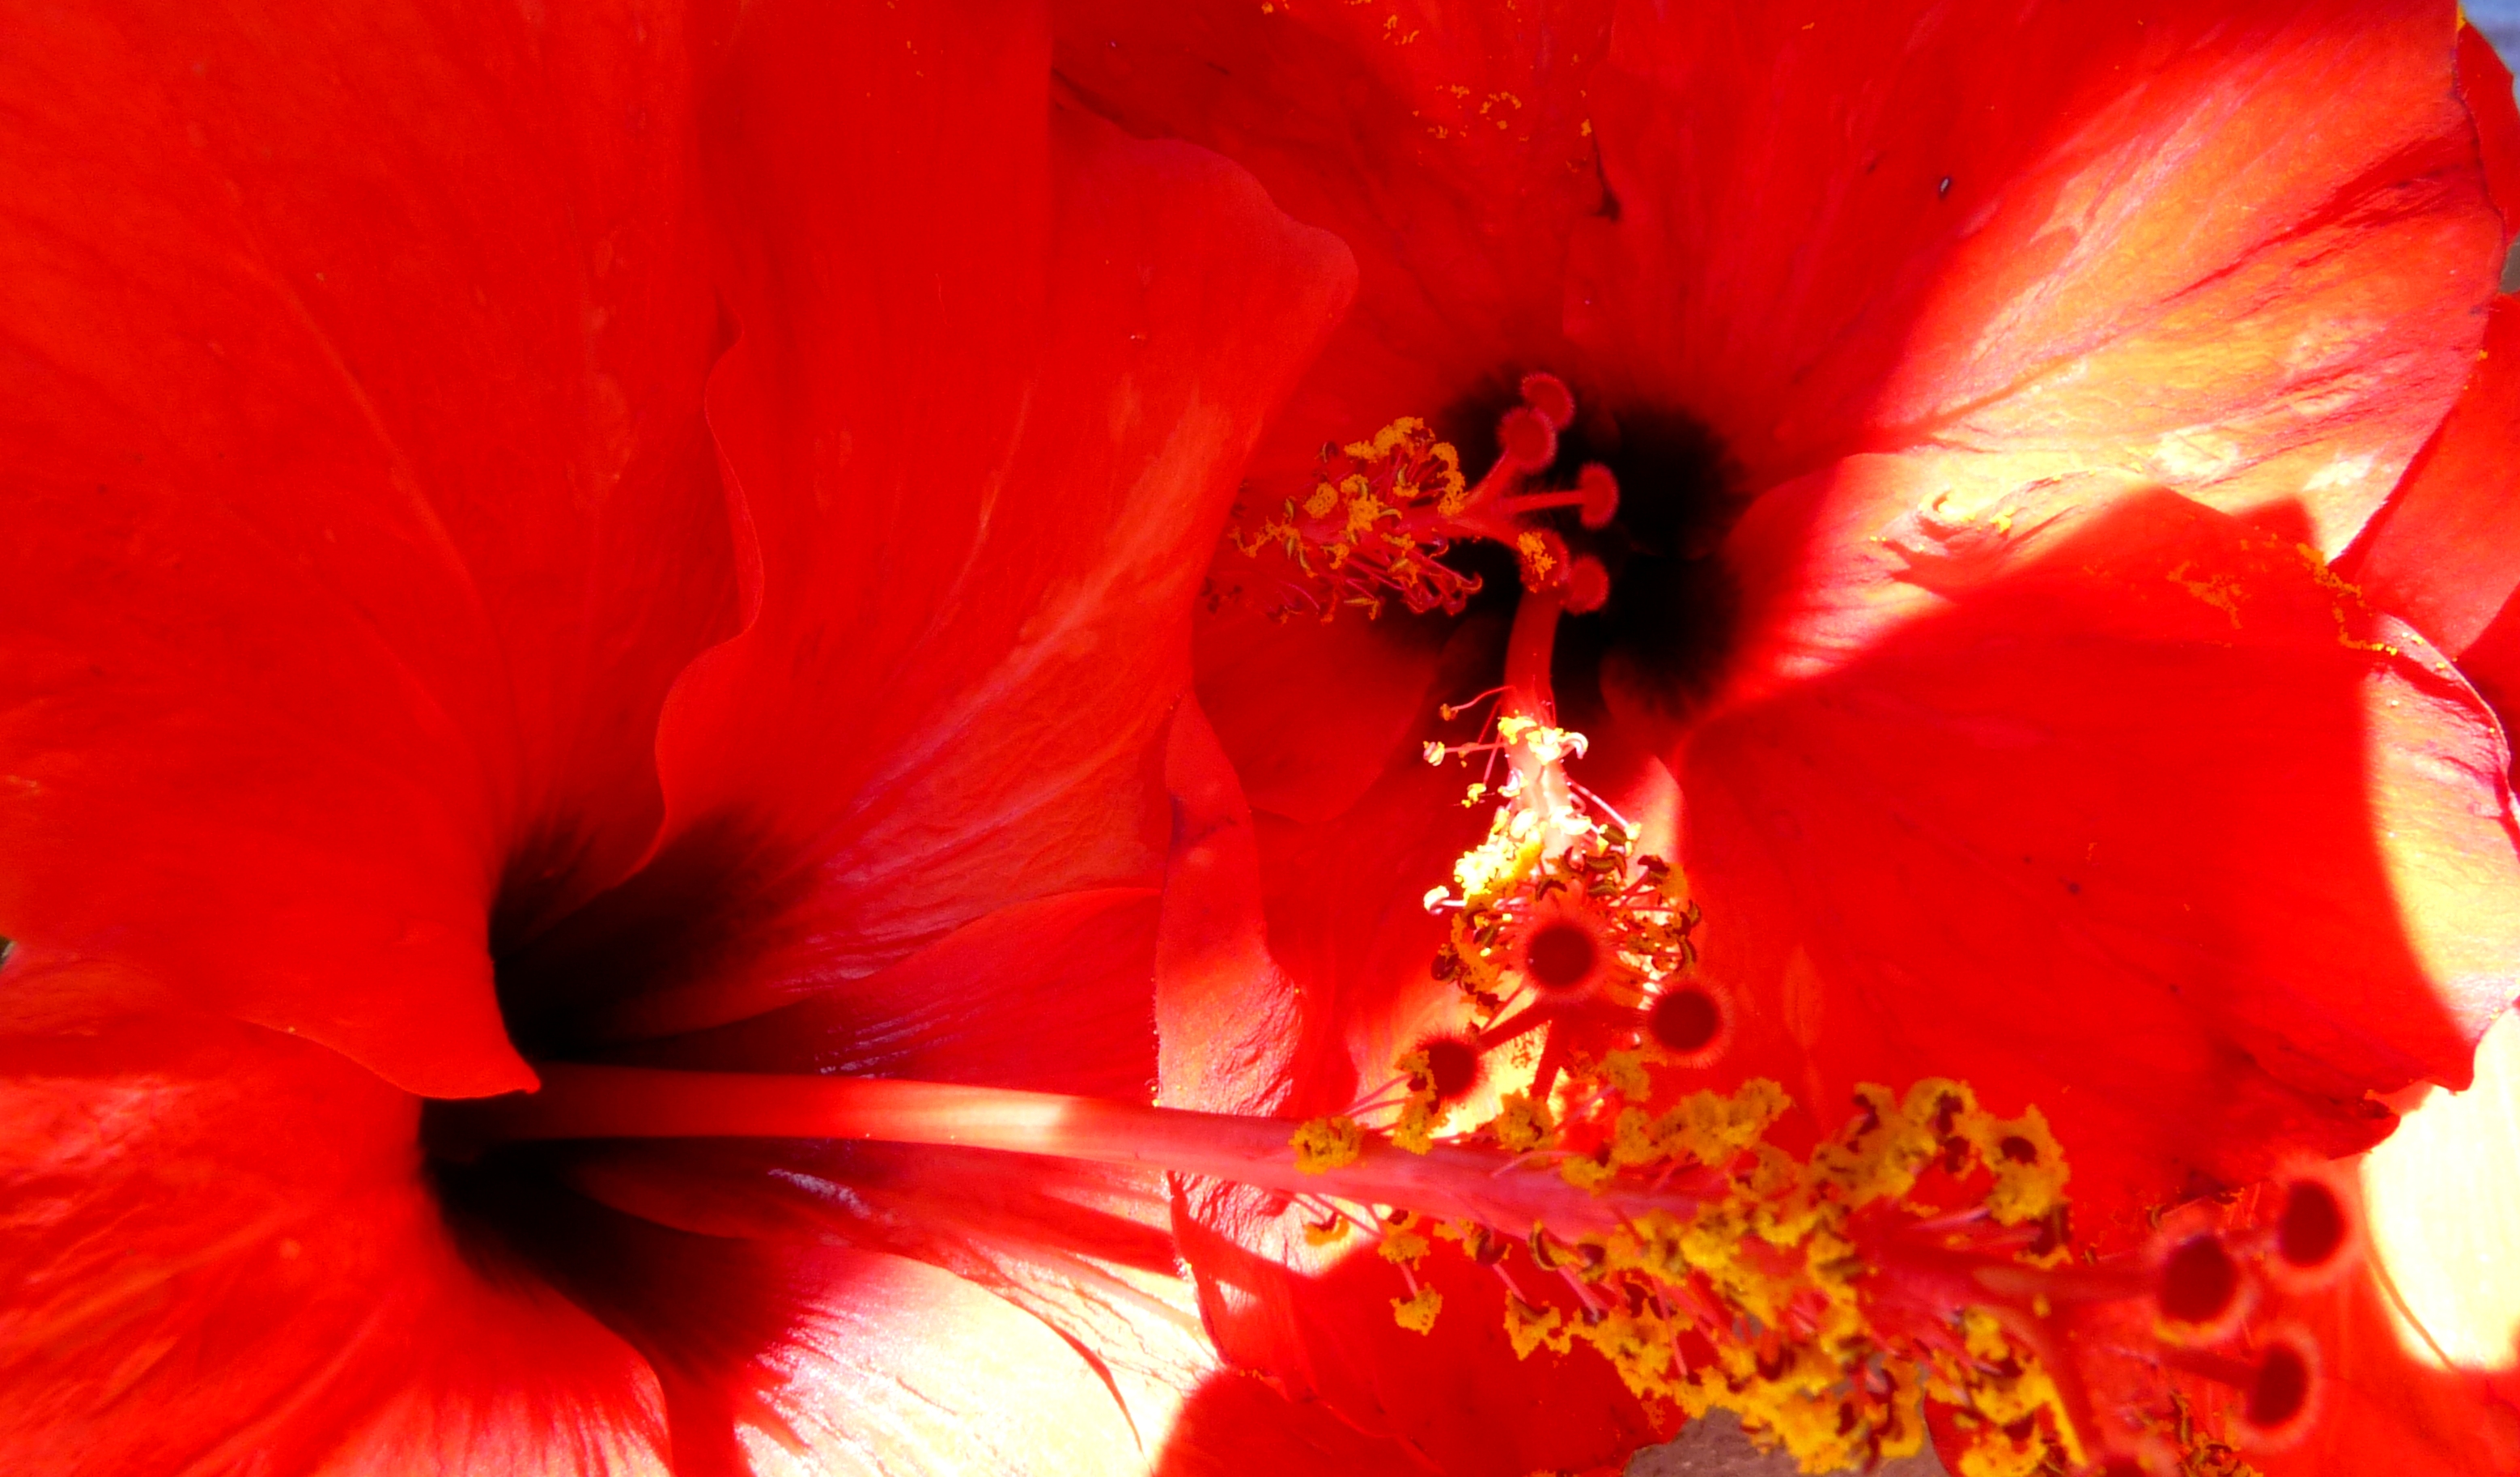
plant, flower, petal, summer, red, flora, hibiscus, 2010, malvales, torrevieacha, macro photography, flowering plant, land plant